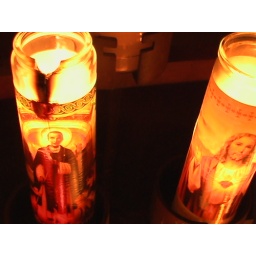
The crack in the glass of the candle was like lightening in reverse, the jagged cursive of God, unheard thunder, unspoken prayers.